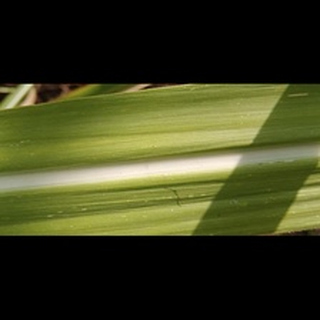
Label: healthy_sugarcane